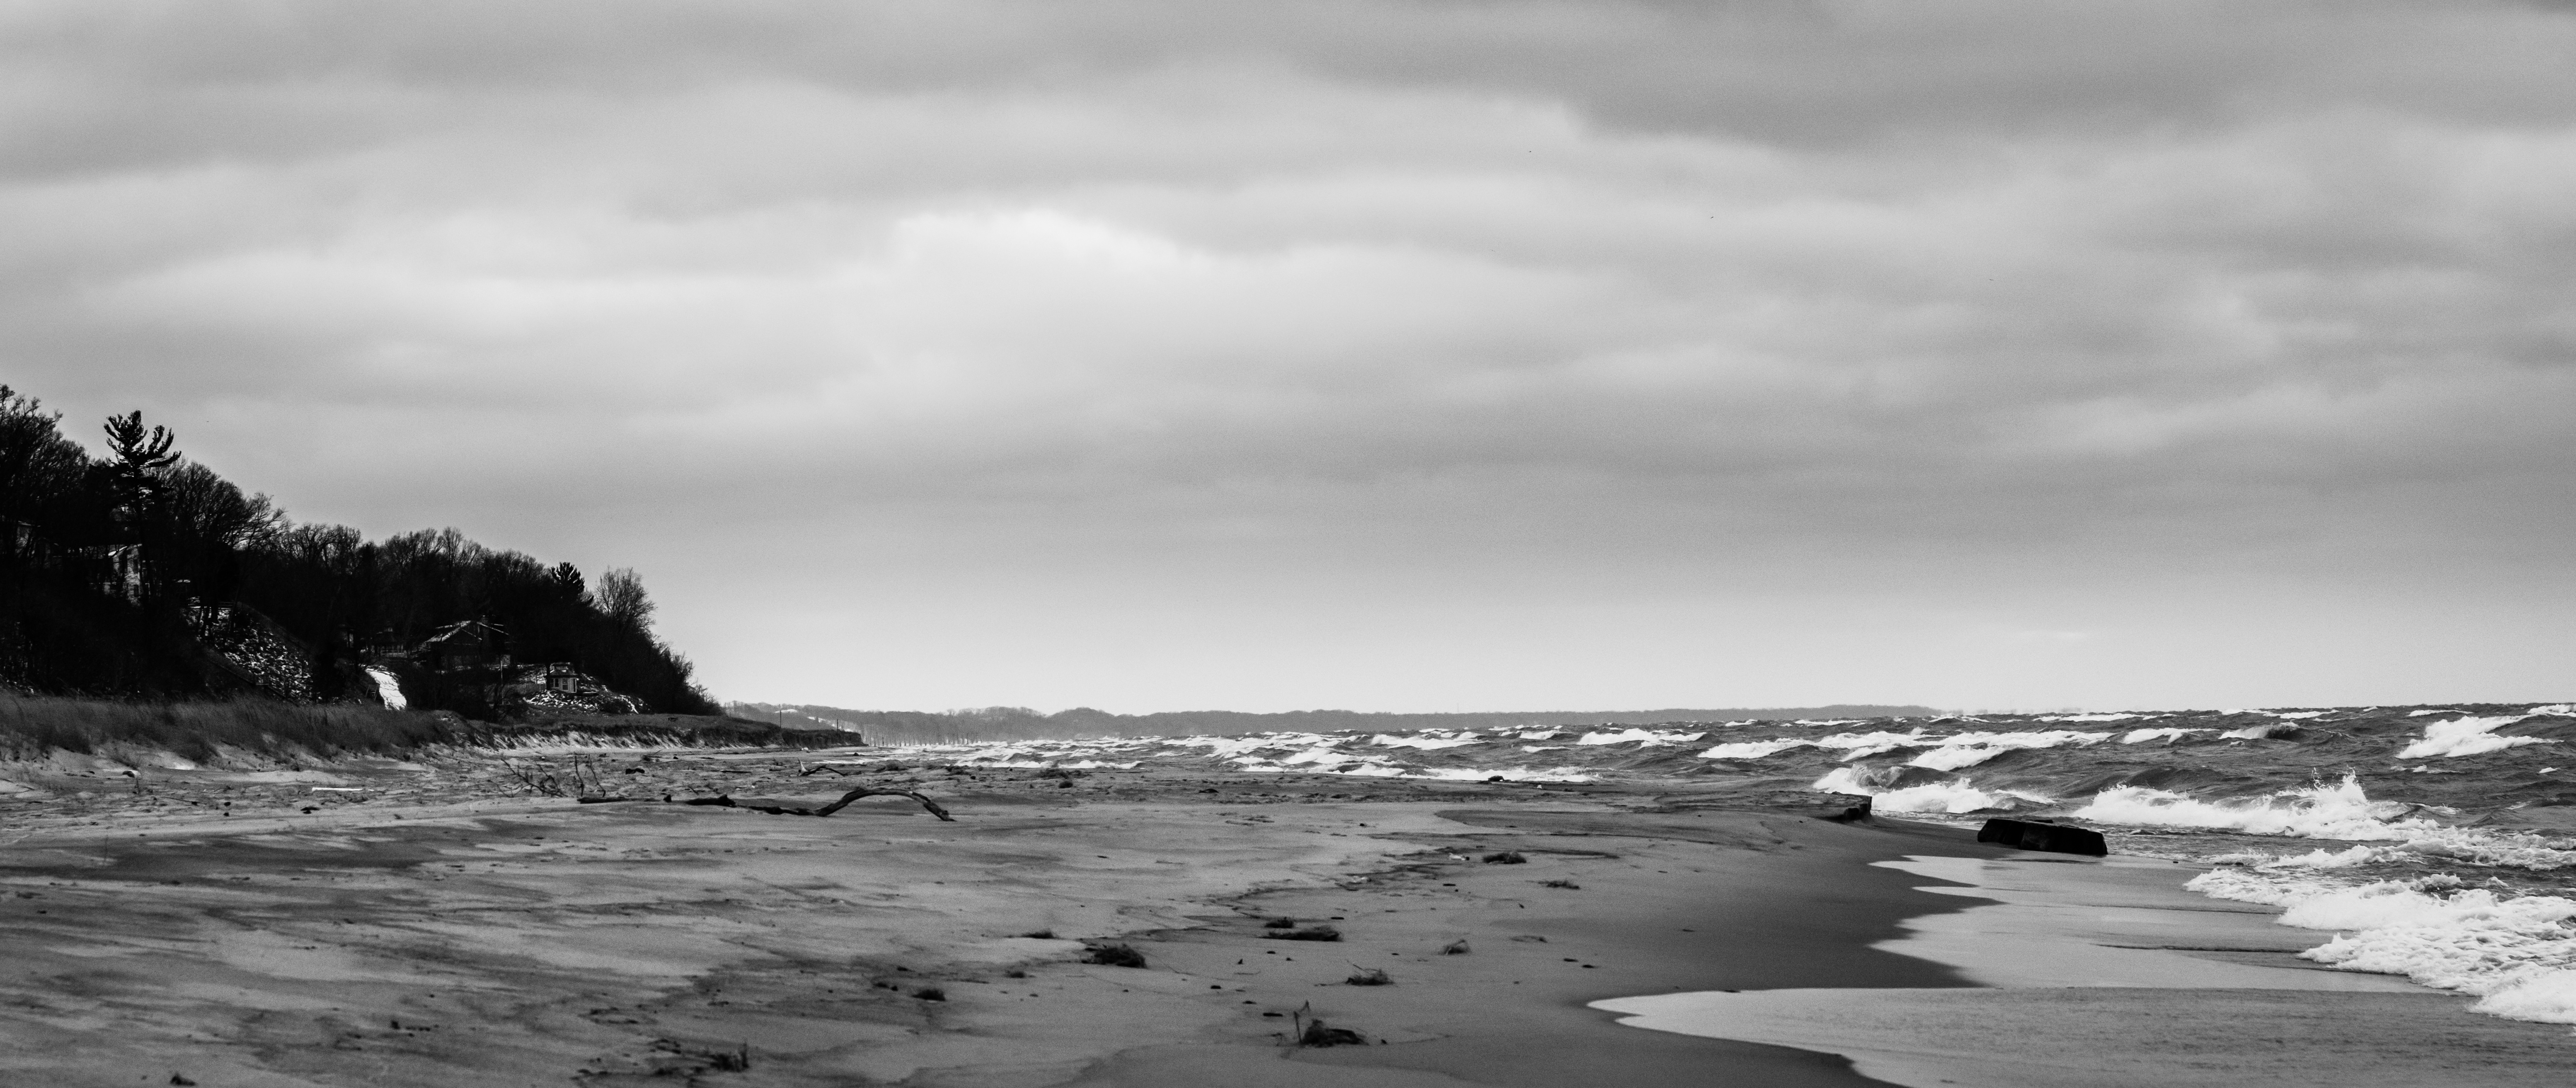
beach, sea, coast, sand, rock, ocean, horizon, cloud, black and white, sky, shore, wave, bay, monochrome, body of water, monochrome photography, wind wave